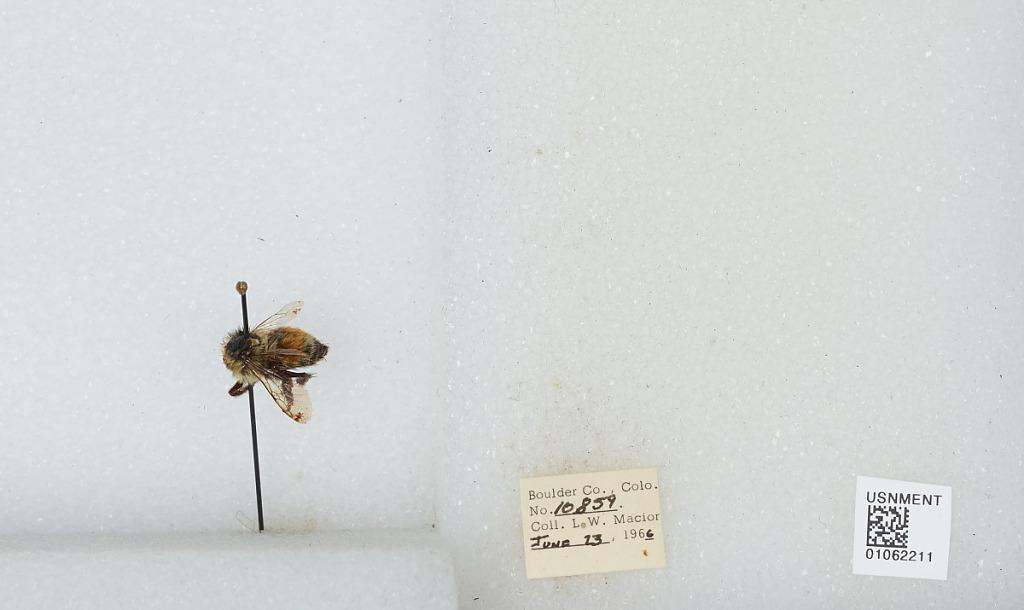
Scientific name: Bombus (Pyrobombus) bifarius Cresson
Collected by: L. Macior
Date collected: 1966-6-23
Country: United States
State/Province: Colorado
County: Boulder
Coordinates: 40.09, -105.36